Earth analog

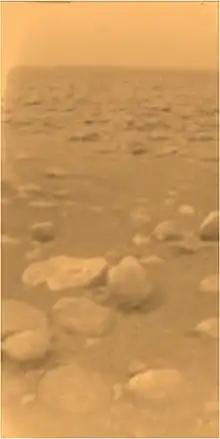
Surfaces like this of Saturn's moon Titan (taken by Huygens probe) bear superficial similarities to the floodplains of Earth.

Another criterion often cited is that an Earth analog must be terrestrial, that is, it should possess a similar surface geology—a planetary surface composed of similar surface materials. The closest known examples are Mars and Titan and while there are similarities in their types of landforms and surface compositions, there are also significant differences such as the temperature and quantities of ice.